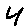
Label: 4